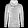
Label: Pullover